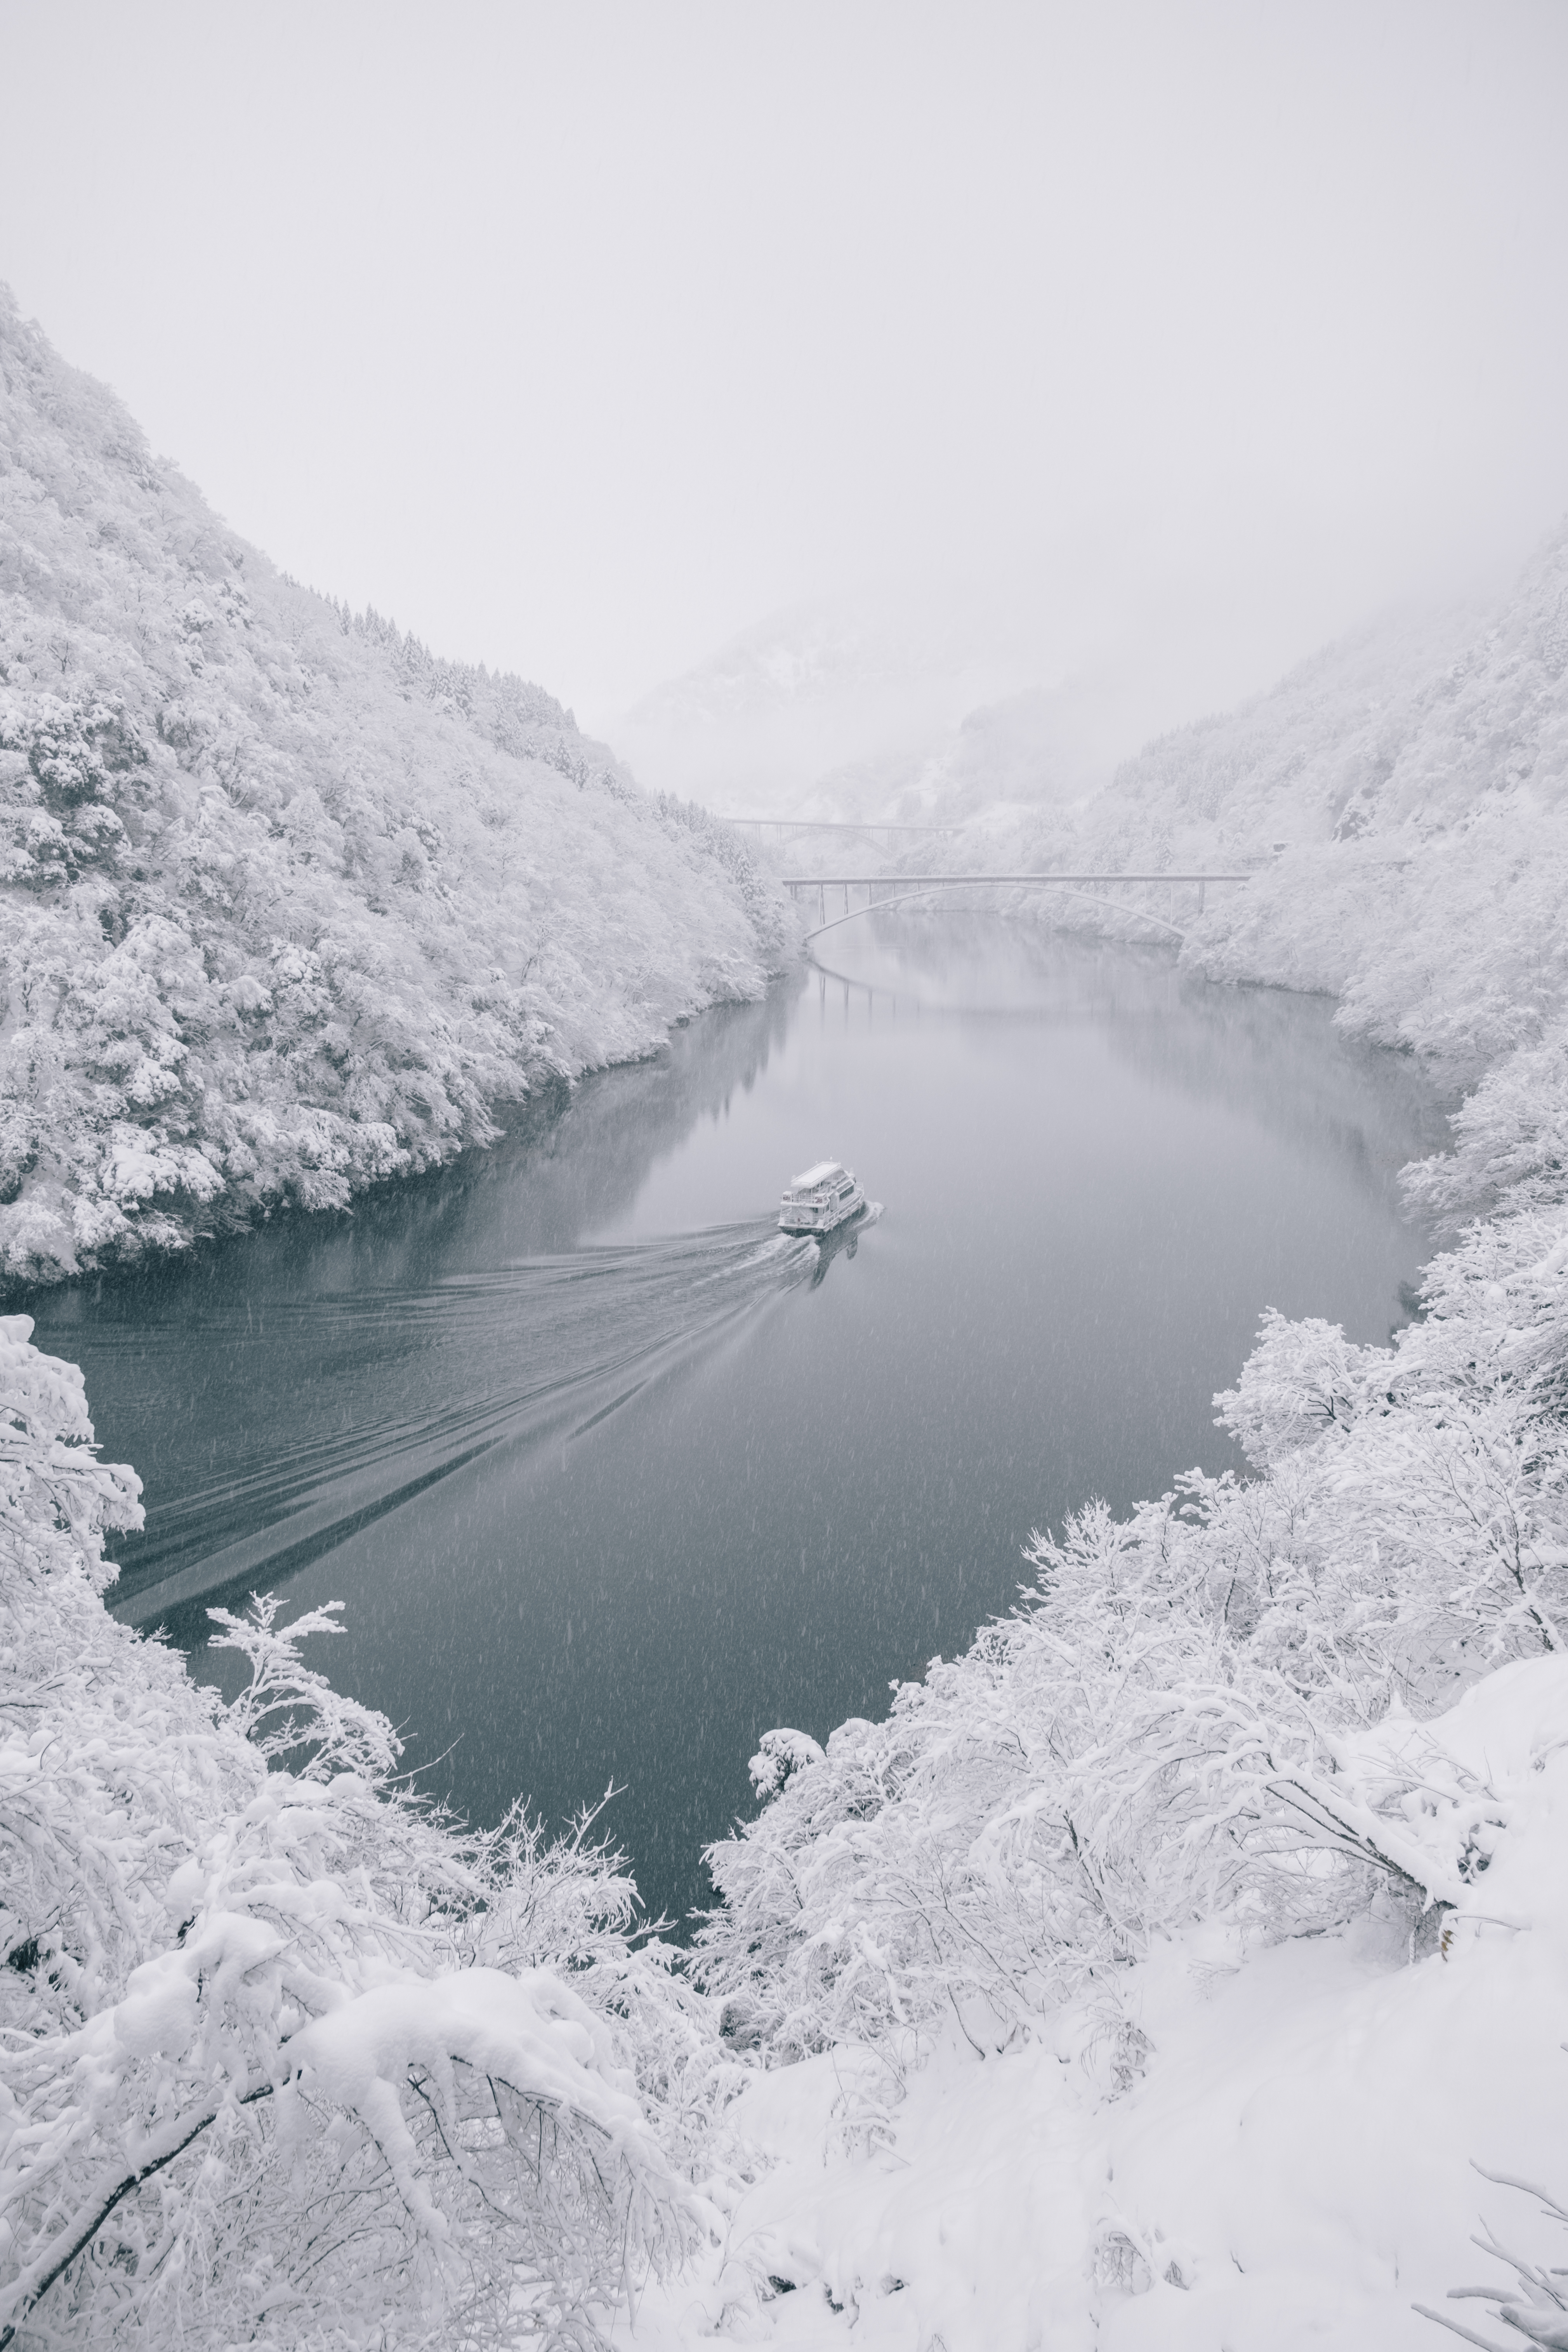
water, snow, sky, natural landscape, slope, lake, atmospheric phenomenon, watercourse, bank, freezing, glacial landform, ice cap, landscape, geological phenomenon, tree, mountain range, monochrome, monochrome photography, reservoir, lake district, winter, fluvial landforms of streams, loch, stream, frost, ocean, polar ice cap, mountain, boat, hill, rock, sound, horizon, precipitation, channel, inlet, glacial lake, sea, glacier, coast, reflection